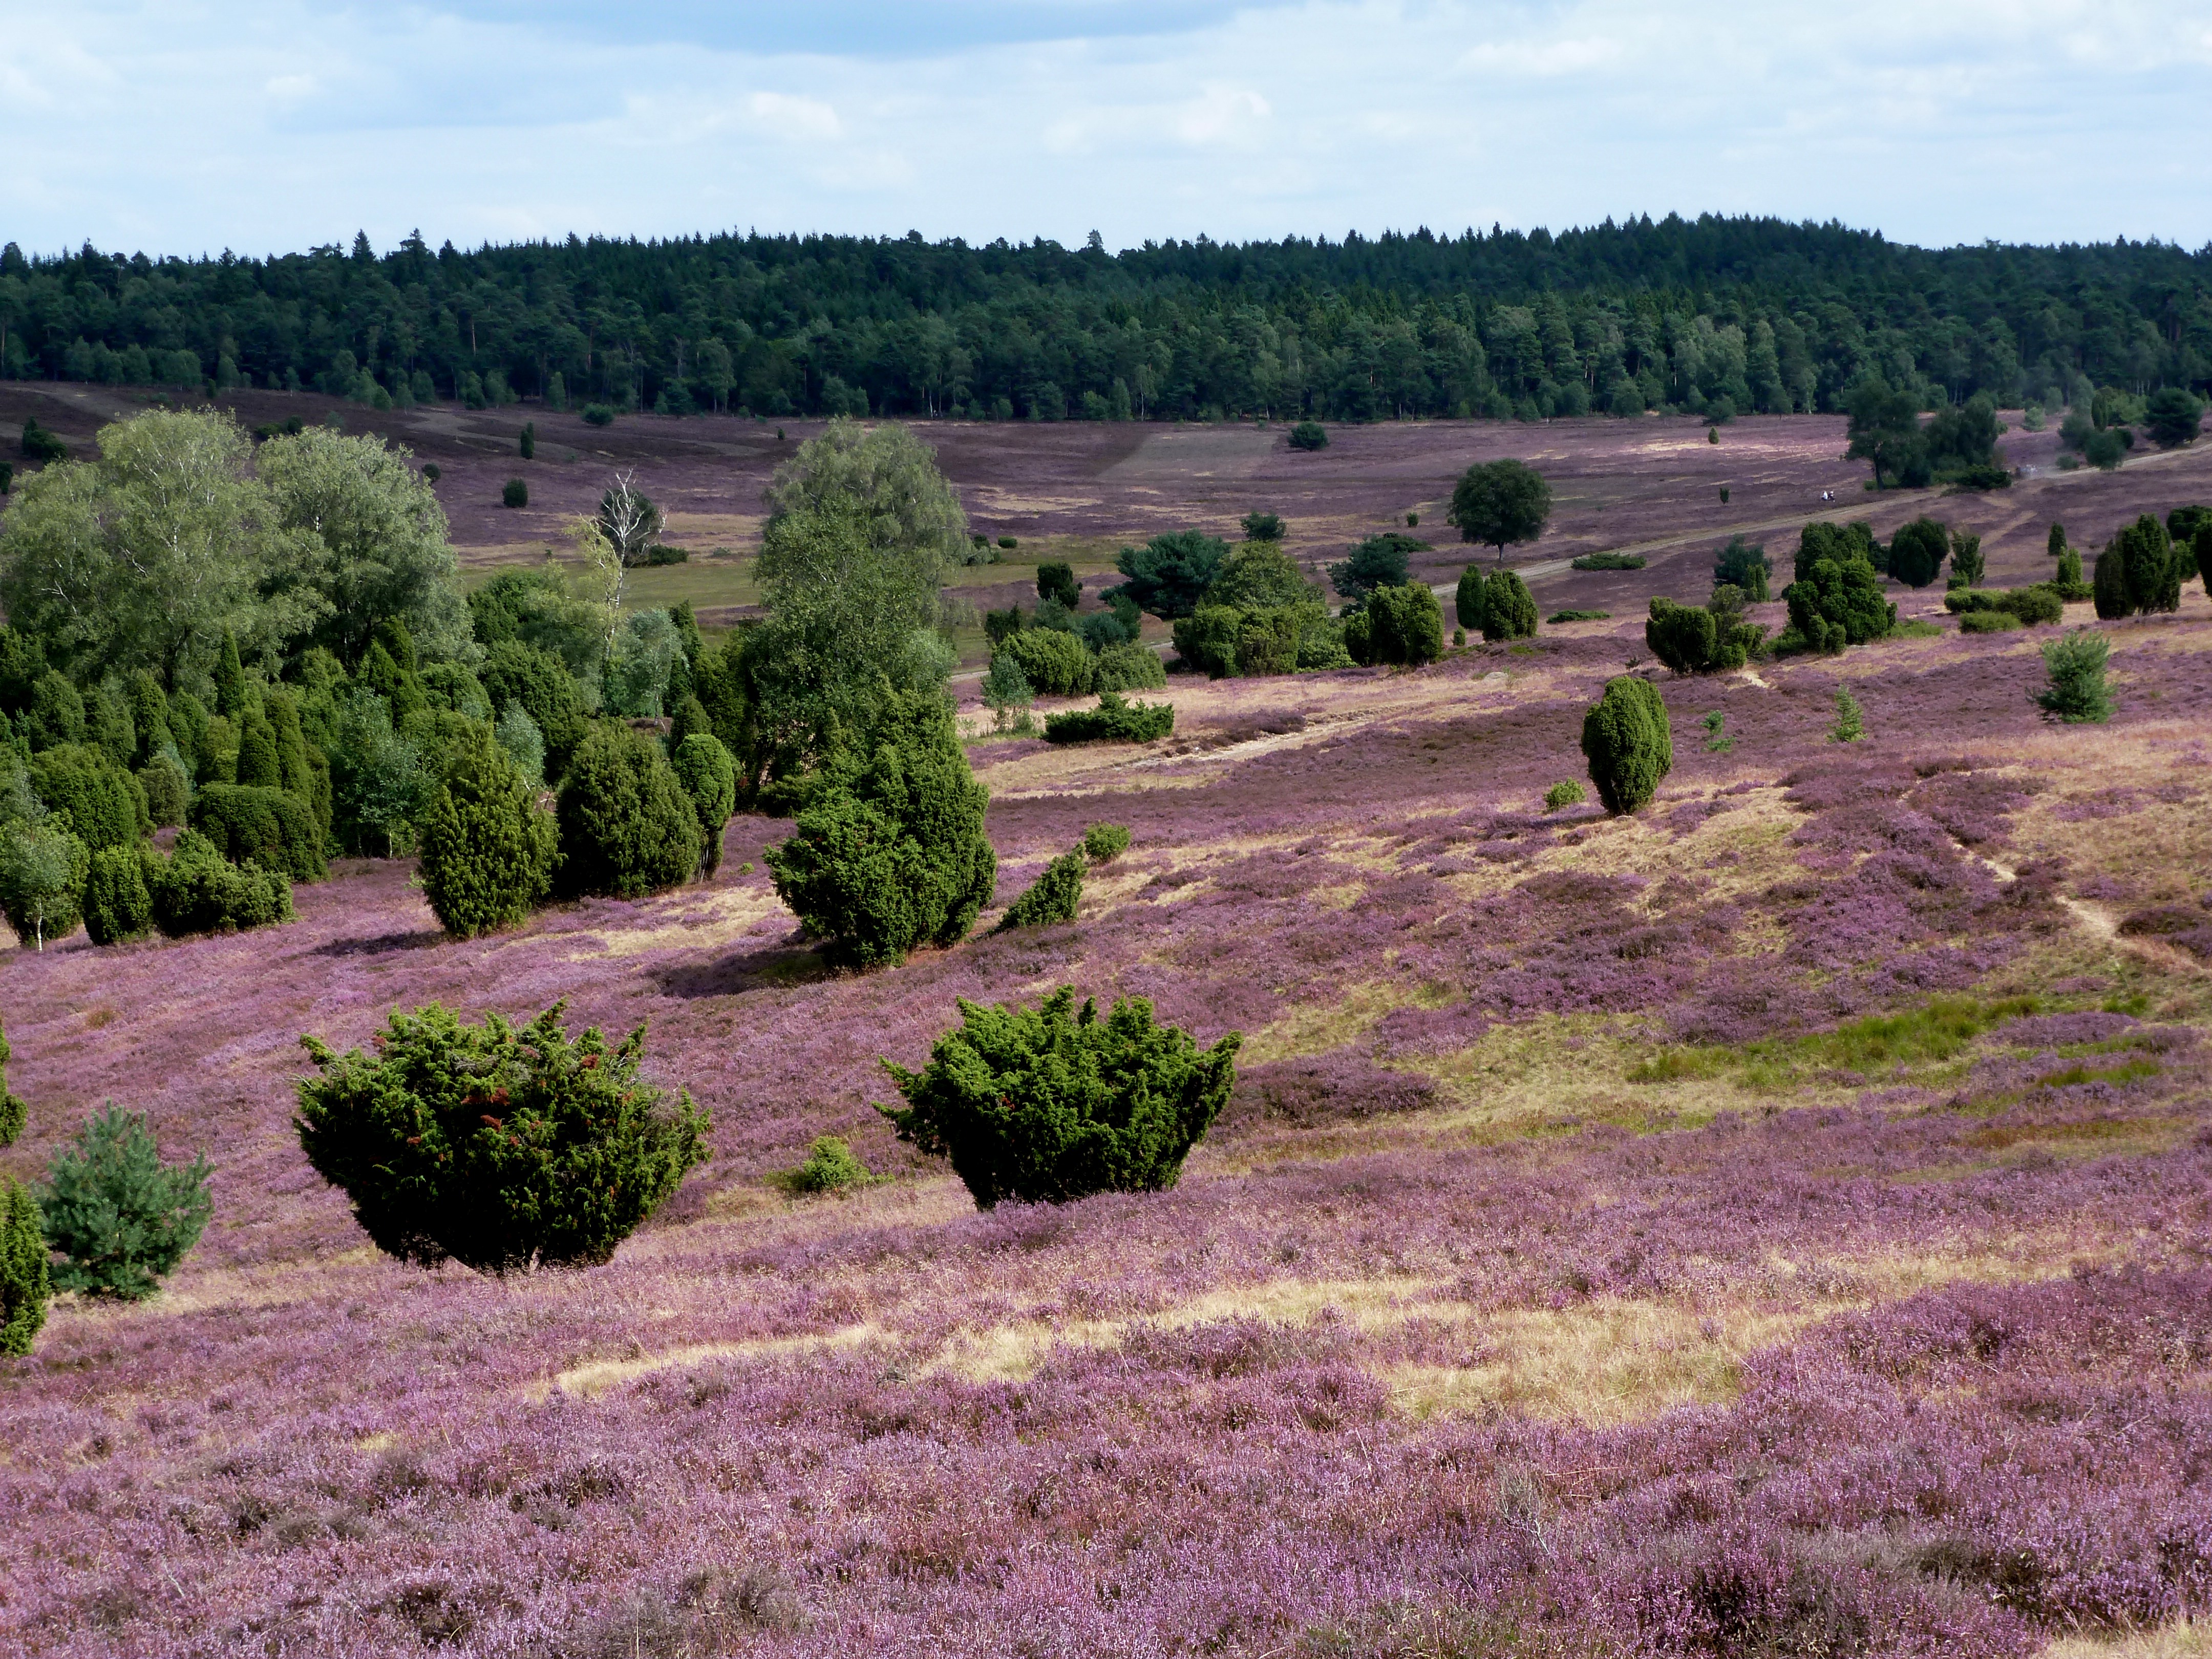
landscape, tree, nature, grass, plant, hiking, field, meadow, prairie, hill, flower, valley, soil, agriculture, plain, grassland, shrub, badlands, plateau, woodland, ecosystem, heather, rural area, heathland, l neburg heath, biome, woody plant, shrubland